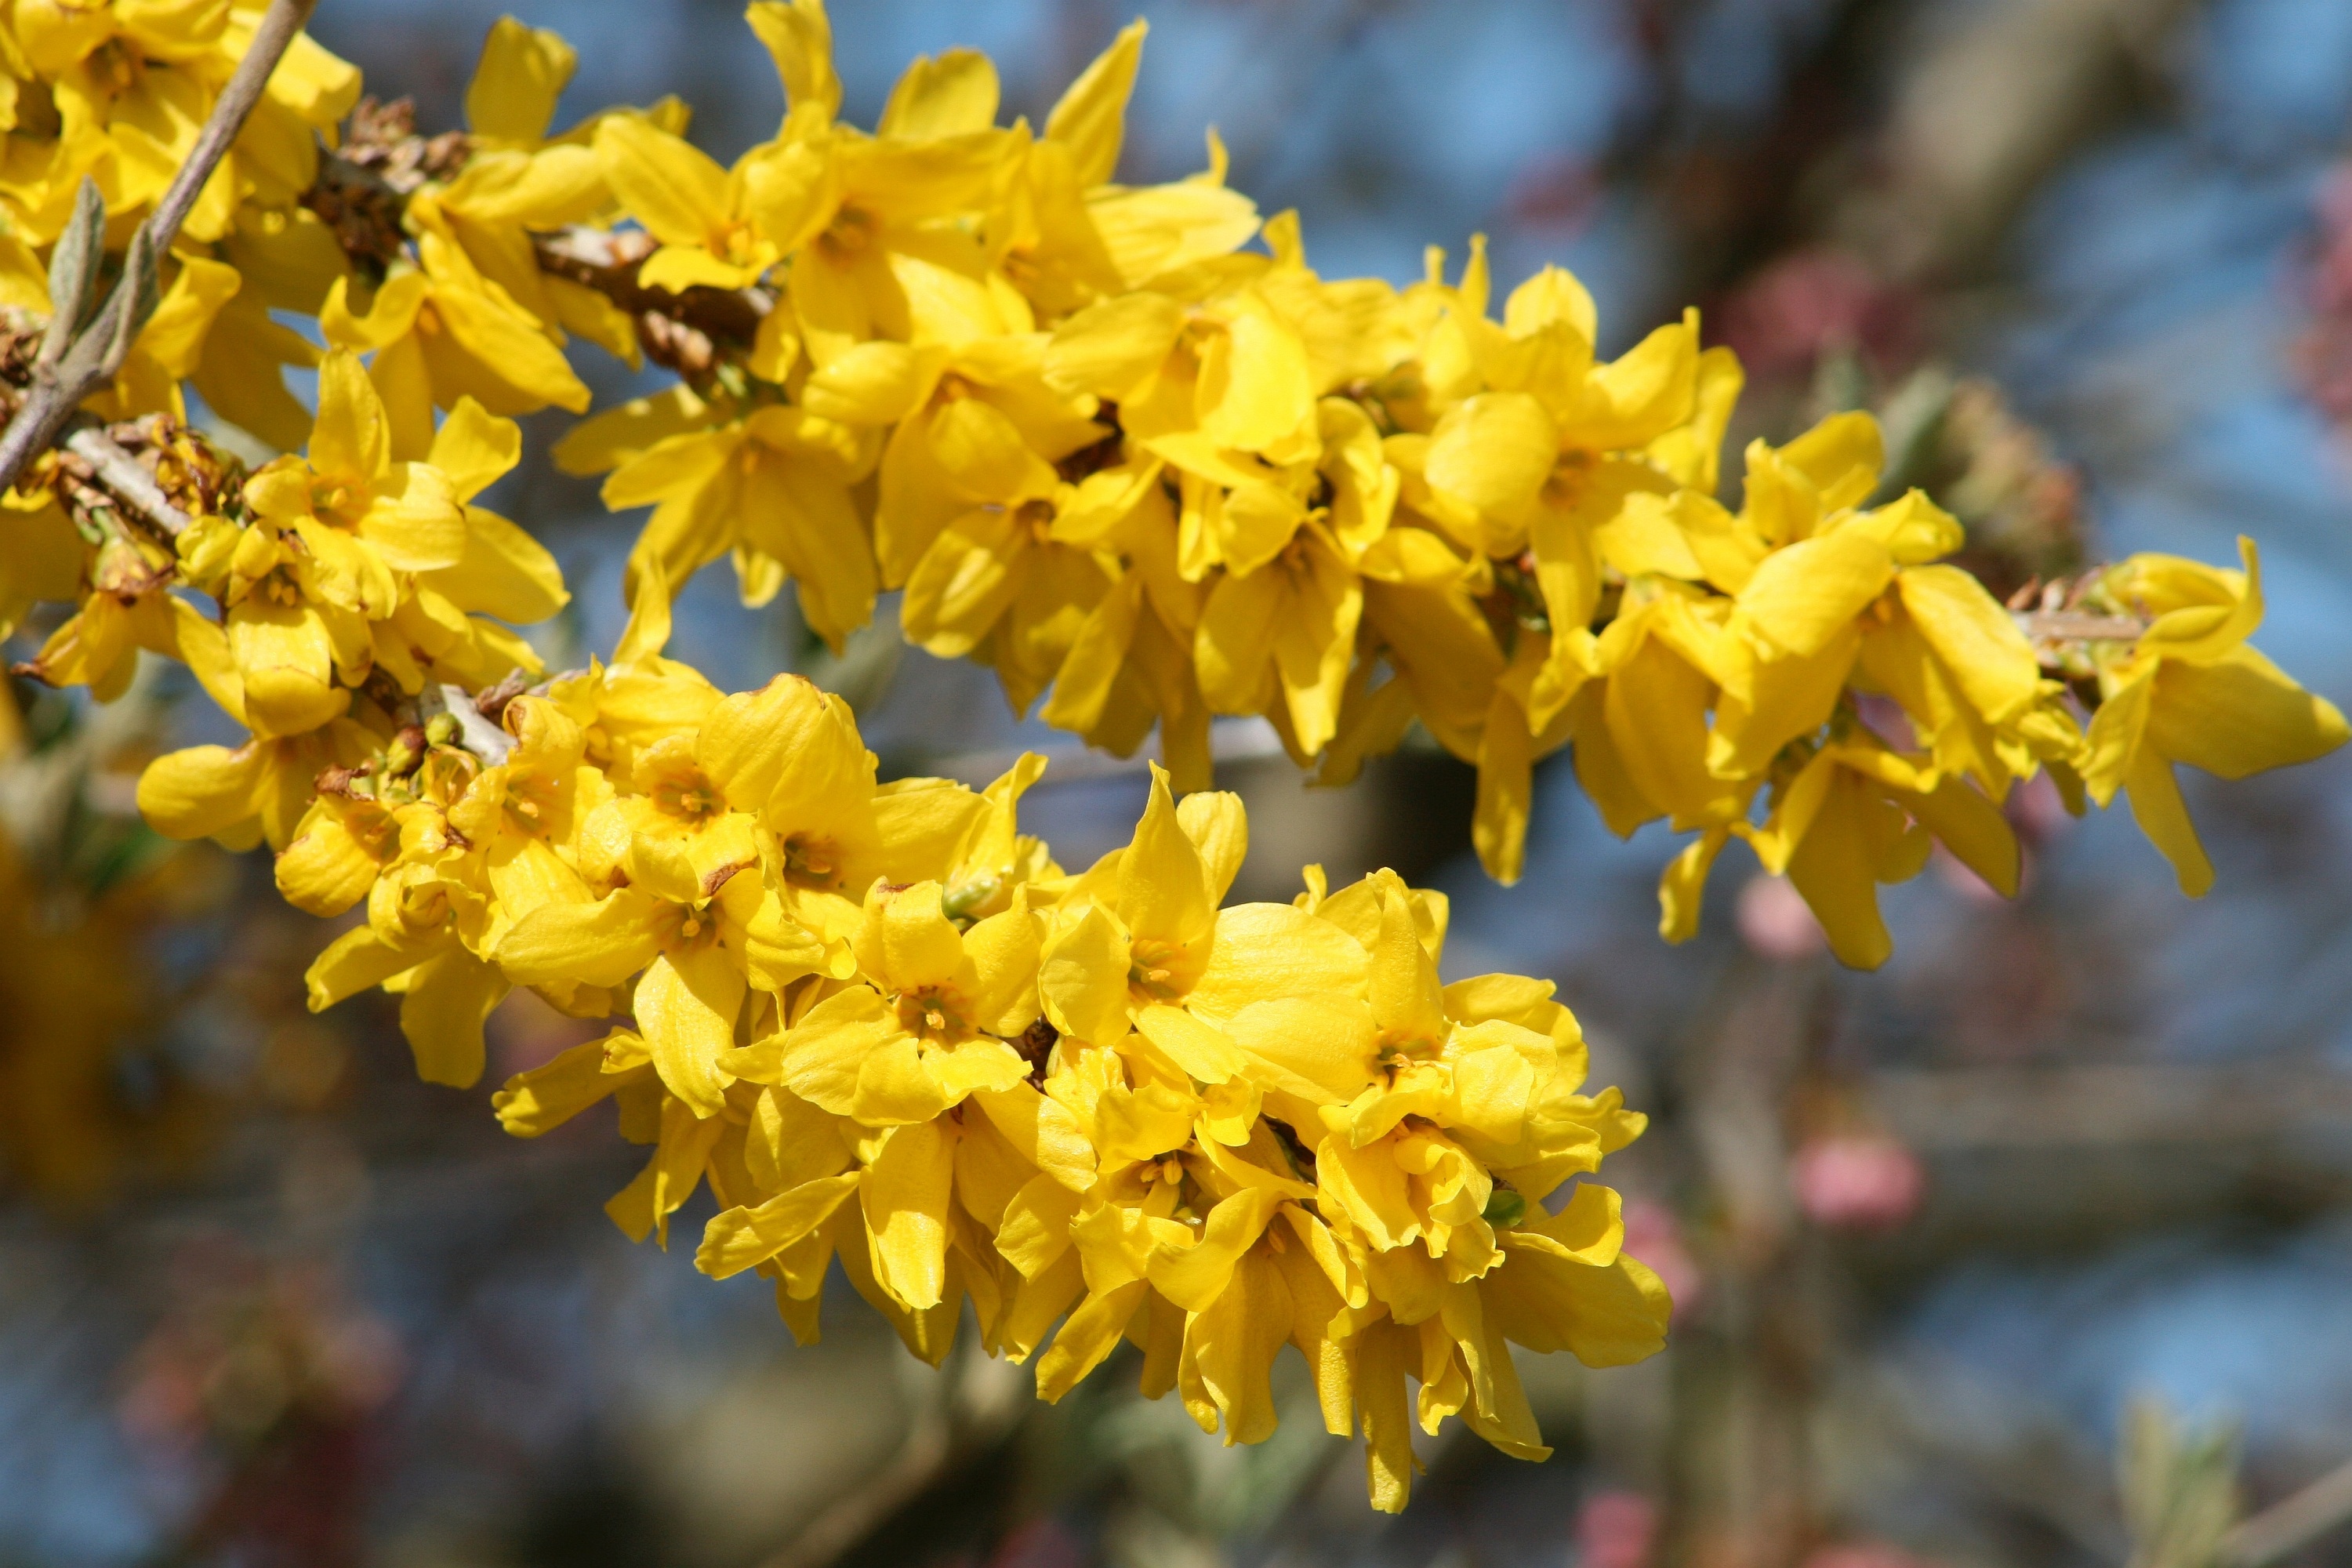
tree, nature, branch, blossom, plant, sunshine, leaf, flower, bloom, bush, food, spring, produce, evergreen, autumn, botany, yellow, garden, flora, season, wildflower, flowers, shrub, spring flowers, macro photography, flowering plant, laburnum, spring bloom, woody plant, land plant